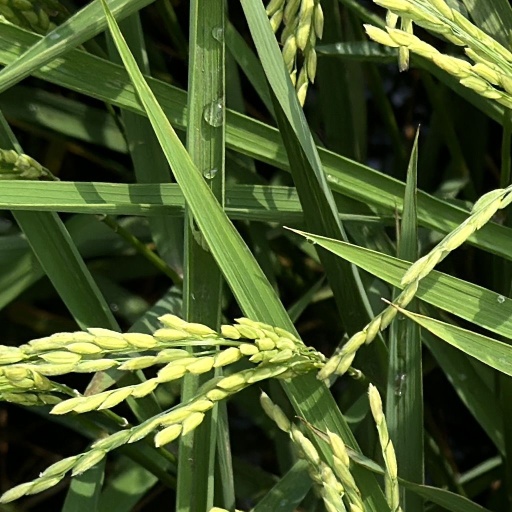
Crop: rice